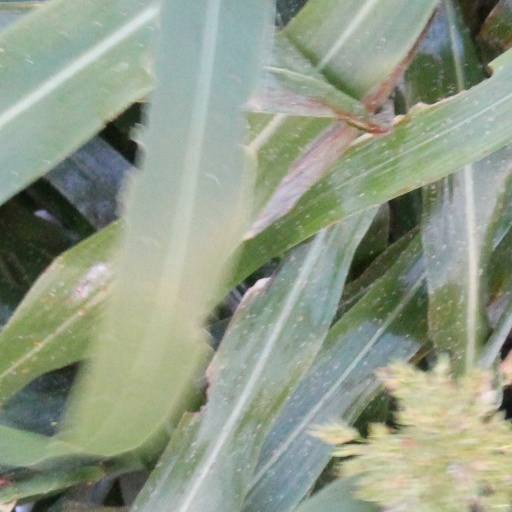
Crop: sorghum